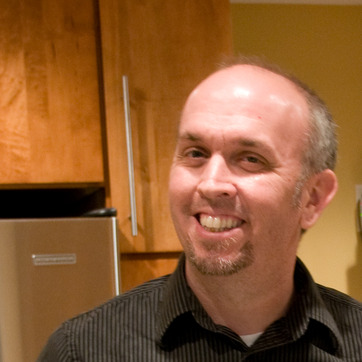
Material: skin